Poe Elementary School (Houston)

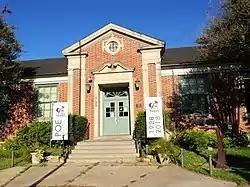

Edgar Allan Poe Elementary School is a primary school located at 5100 Hazard Street in Houston, Texas, United States. A part of the Houston Independent School District (HISD), the school, which was built during the 1920s, is located in the Chevy Chase subdivision of the Boulevard Oaks neighborhood west of Rice University. The school, a National Register of Historic Places (NRHP) historic district contributing property of Boulevard Oaks, was named after Edgar Allan Poe.